Cerro de las Minas

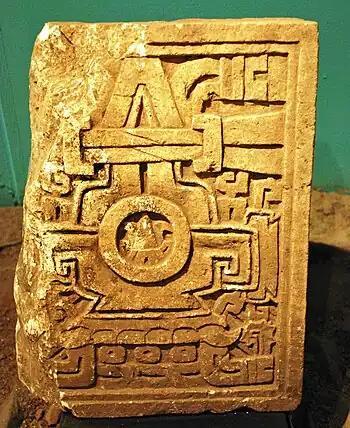
Tombstone found in Cerro de las Minas.

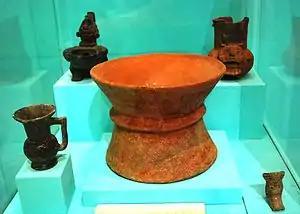
Ceramics from Cerro de las Minas site

Cerro de la Minas is an archaeological site located in the modern state of Oaxaca, just to the north of the city of Huajuapan de León. The site belongs to what is called the Ñuiñe, or lowland/hot lands Mixtec cultural area. The site is located on a hill that dominates the Valley of Huajuapan, in what are now the neighborhoods of Chapultepec, Santa Rosa, Alta Vista and Del Maestro of the city. This large hill is in a strategic position over the farmlands of the valley, which provided it with its food, as well as the trade routes that cross this valley, which made it regionally important. The site contains a number of settlements and was reserved for the elite of that area during that time. Cerro de las Minas is the only lowland Mixtec archeological site open to the public.